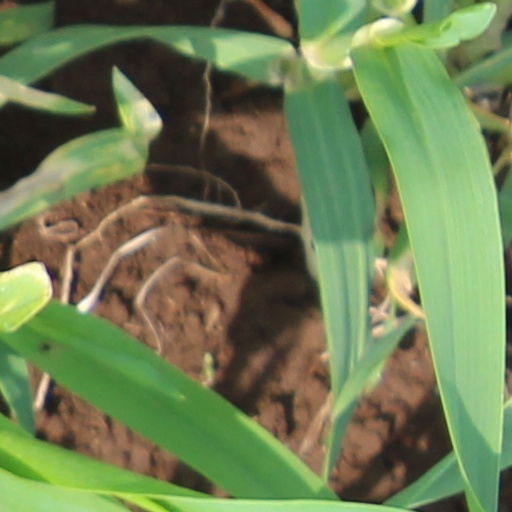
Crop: wheat